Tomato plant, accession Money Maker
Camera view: vertical (180 deg); turntable rotation: 240 degrees
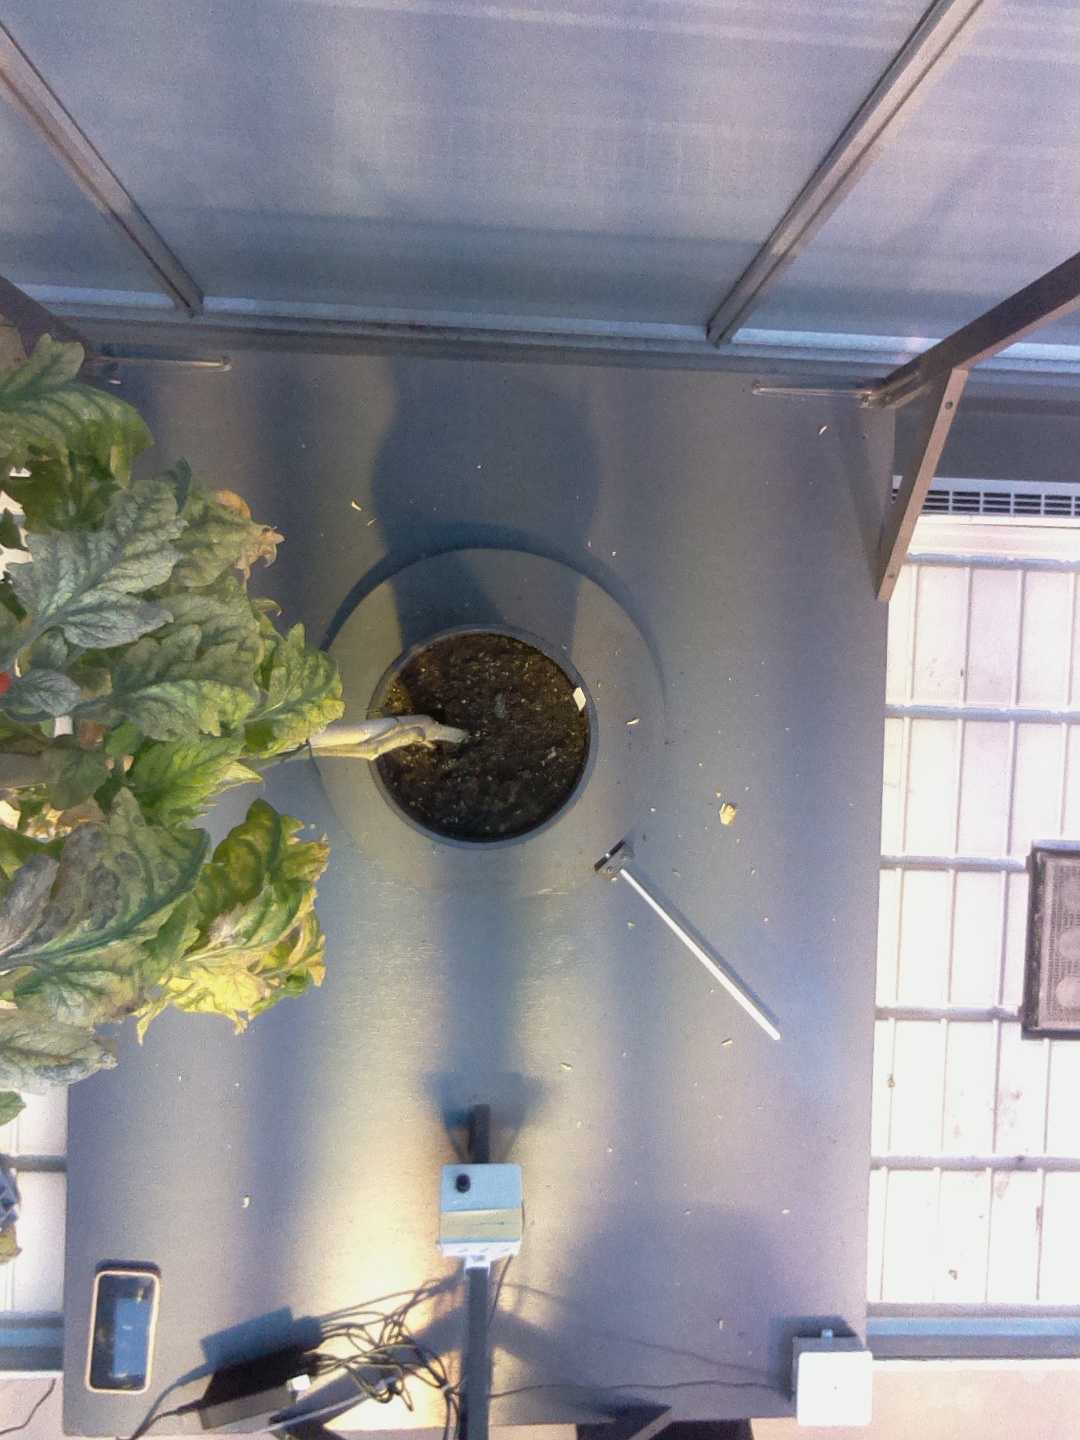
BBCH growth stage 82: 20%-30% of fruits show typical fully ripe color